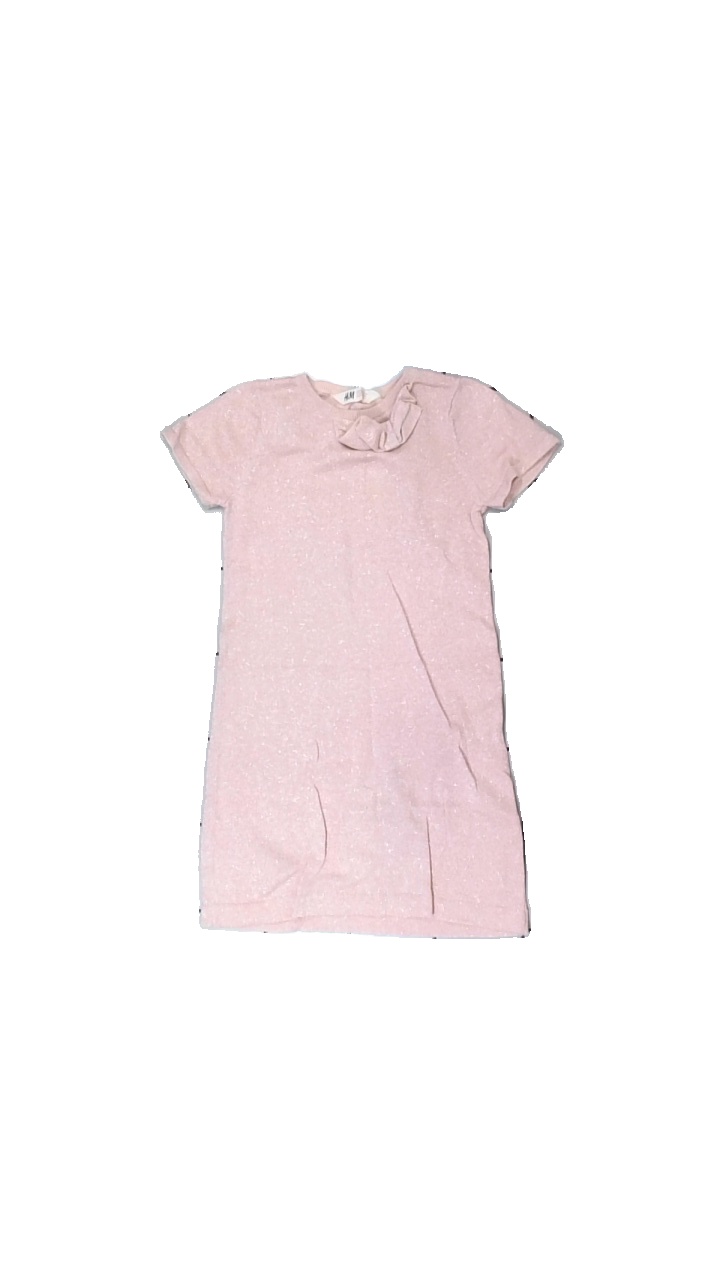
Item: Dress (Children)
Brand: H&m
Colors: Pink
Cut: Regular, C-collar
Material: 85% cotton, 15% polyester
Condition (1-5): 5
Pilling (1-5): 5
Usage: Reuse
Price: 100-150